Zaharija of Serbia

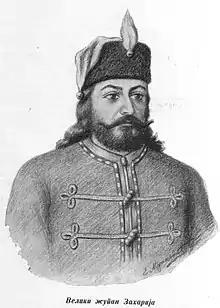
Romanticized depiction by Kosta Mandrović (1885)

Zaharija Pribislavljević or Zaharija of Serbia (890s – 924) was Prince of the Serbs from 922 to 924. He defeated his cousin Pavle in 922. Zaharija was the son of Pribislav, the eldest son of Mutimir (r. 851–891) of the first Serbian dynasty (ruling since the early 7th century).